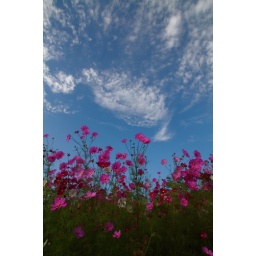
Autumn flowers in a field near Aki-Kokubunji, Higashi-Hiroshima.